Krishna Pushkaram

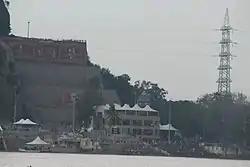
Pushkar Ghats at Vijayawada

The following is a list of Hindu temples that have a ghat (an entry into a river) or just ghats, which were built for public use.